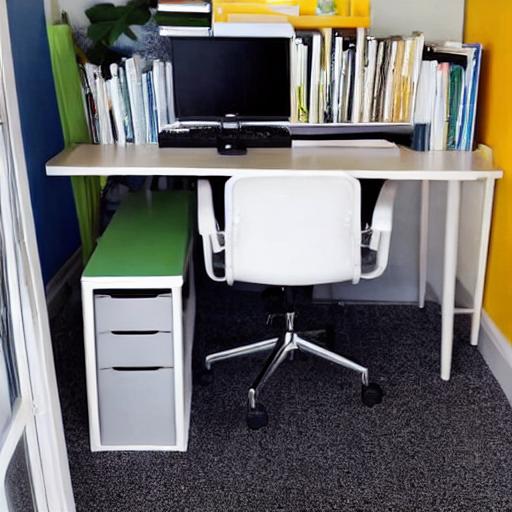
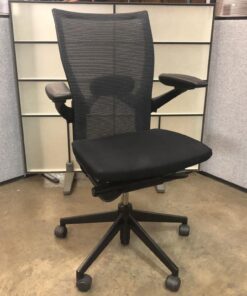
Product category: items_chair
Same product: no